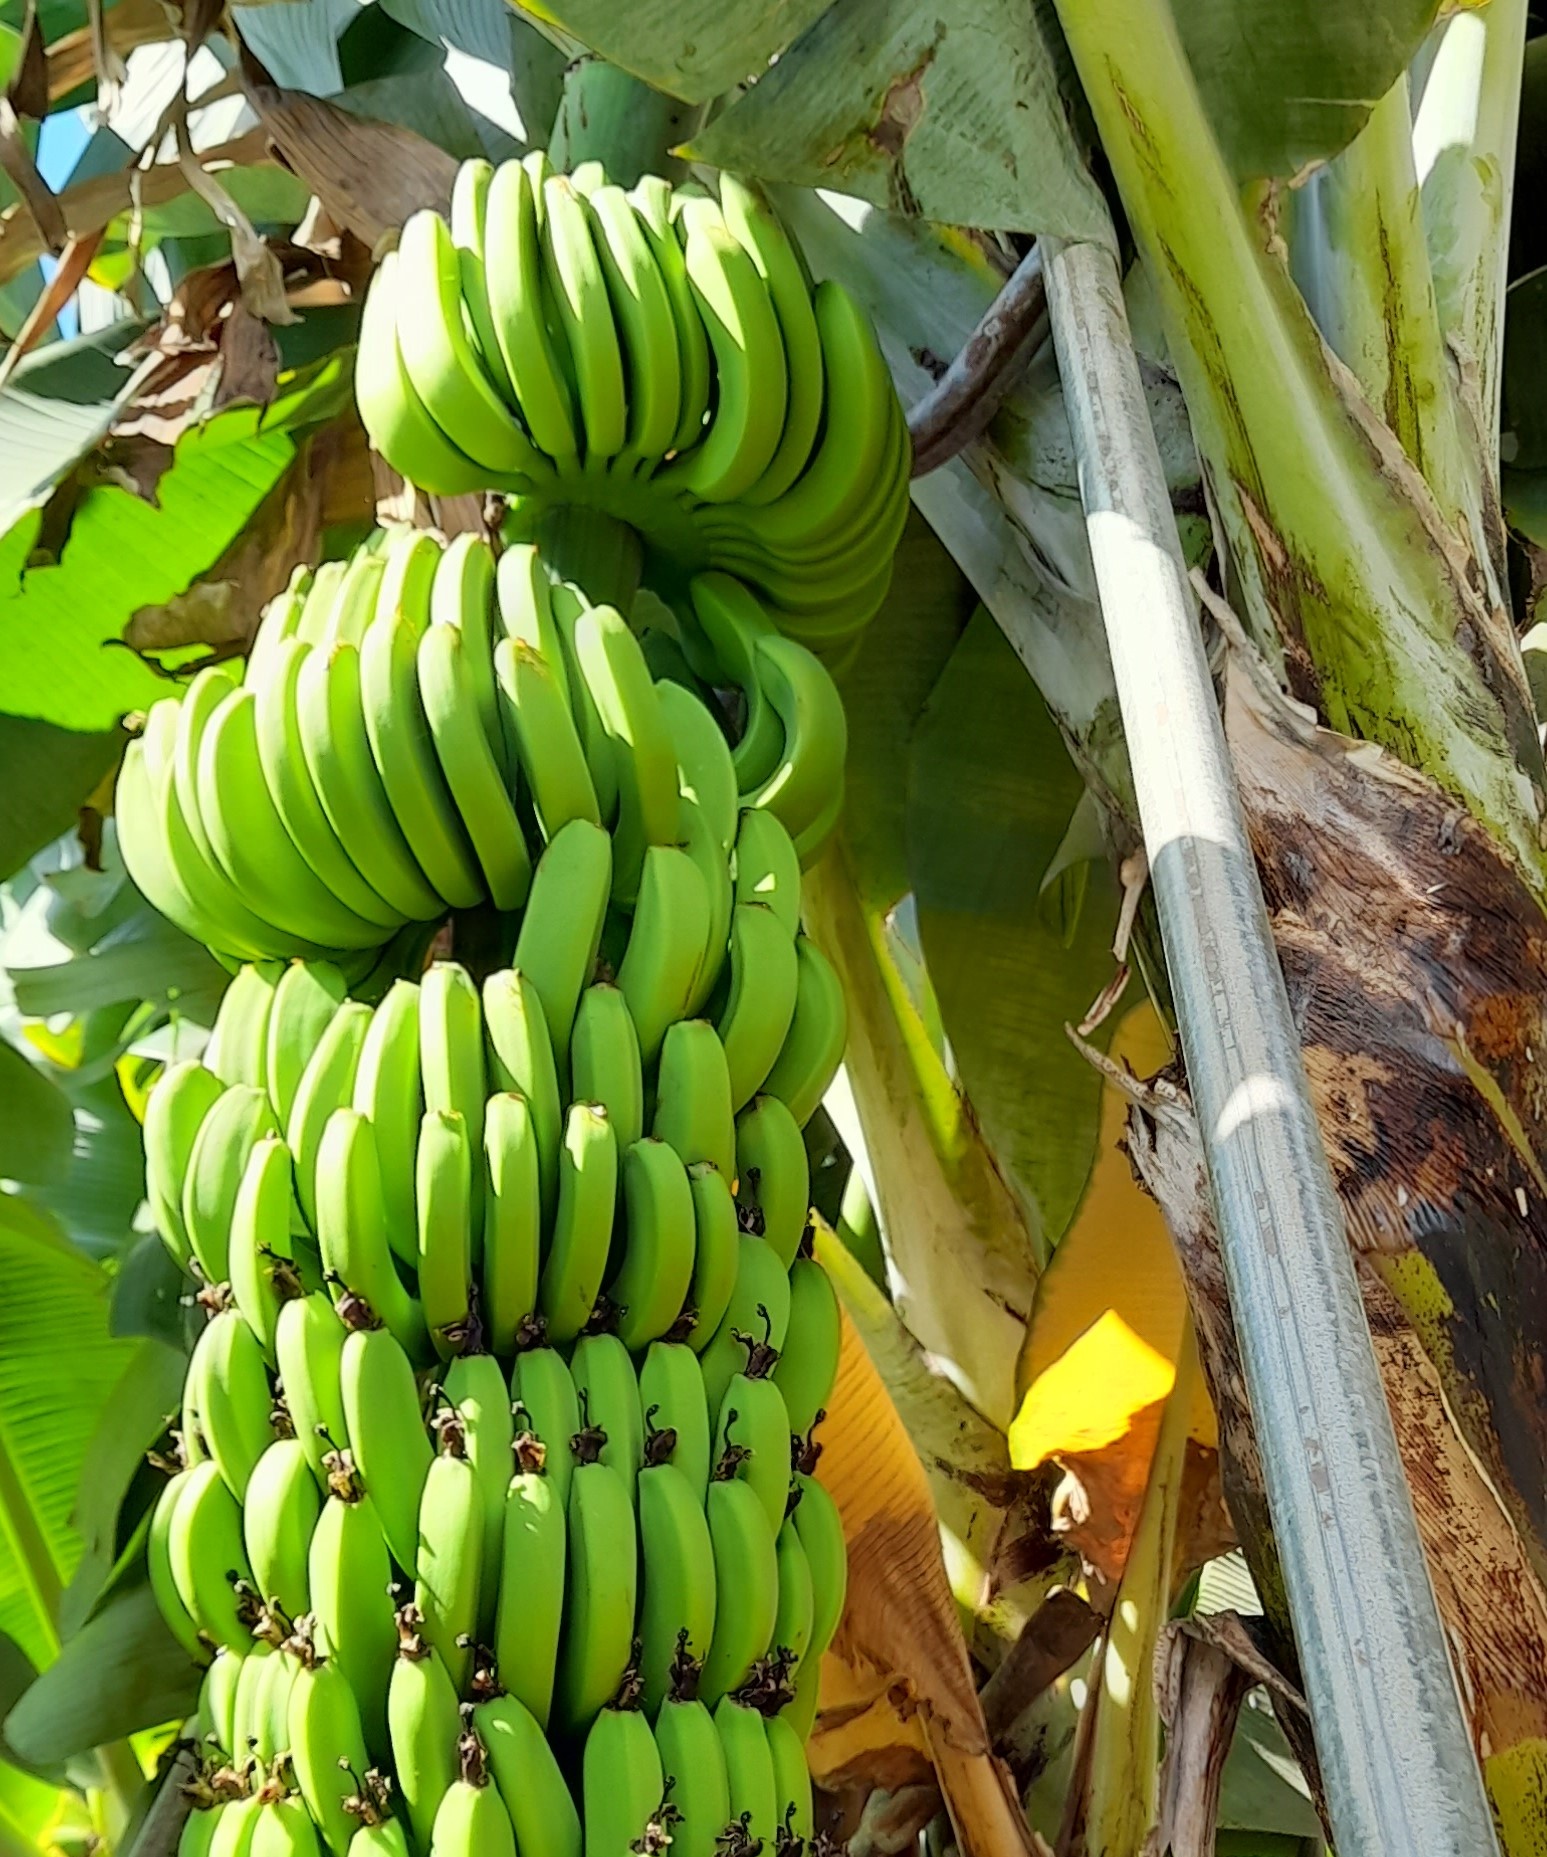
Label: Keep